Sanctuary of Atotonilco

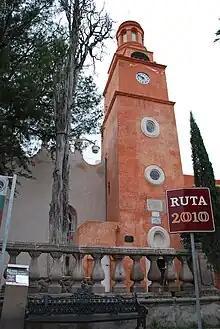
Clock tower

The World Heritage Organization calls it an "exceptional example of the exchange between European and Latin American cultures" and "one of the finest examples of Baroque art and Baroque architecture in the (sic) New Spain." Because of its role in the Mexican War of Independence, it has been registered as one of Guanajuato's 61 historic sites. The area was considered sacred before the arrival of the Spanish because of the hot mineral springs. The name Atotonilco is common in Mexico, especially in the central highlands, with the best known in Jalisco. The name comes from a Nahuatl phrase "in hot water" which refers to thermal springs. Chichimecas came to this particular place to perform penance rites, puncturing themselves with maguey thorns and washing away guilt in the thermal springs.